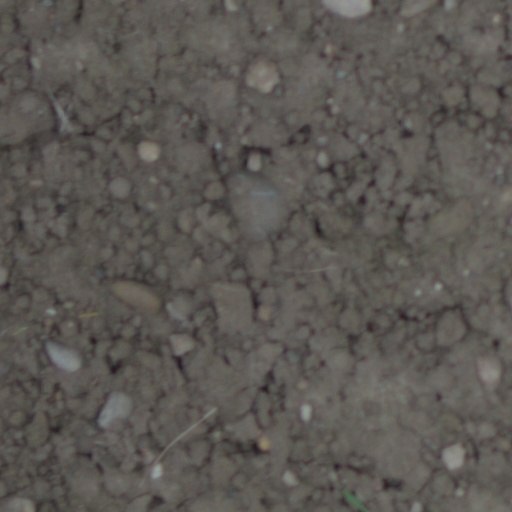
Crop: wheat